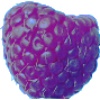
Label: Raspberry 1